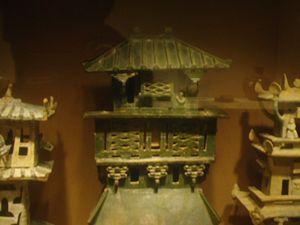
Un dougong est un élément architectural spécifique au monde chinois, basé sur un emboîtement de supports en bois. Servant au début à fixer les structures des toits sur des piliers et des colonnes, ils évoluent avec le temps pour devenir un ornement. C'est un des éléments les plus importants de l’architecture chinoise traditionnelle.